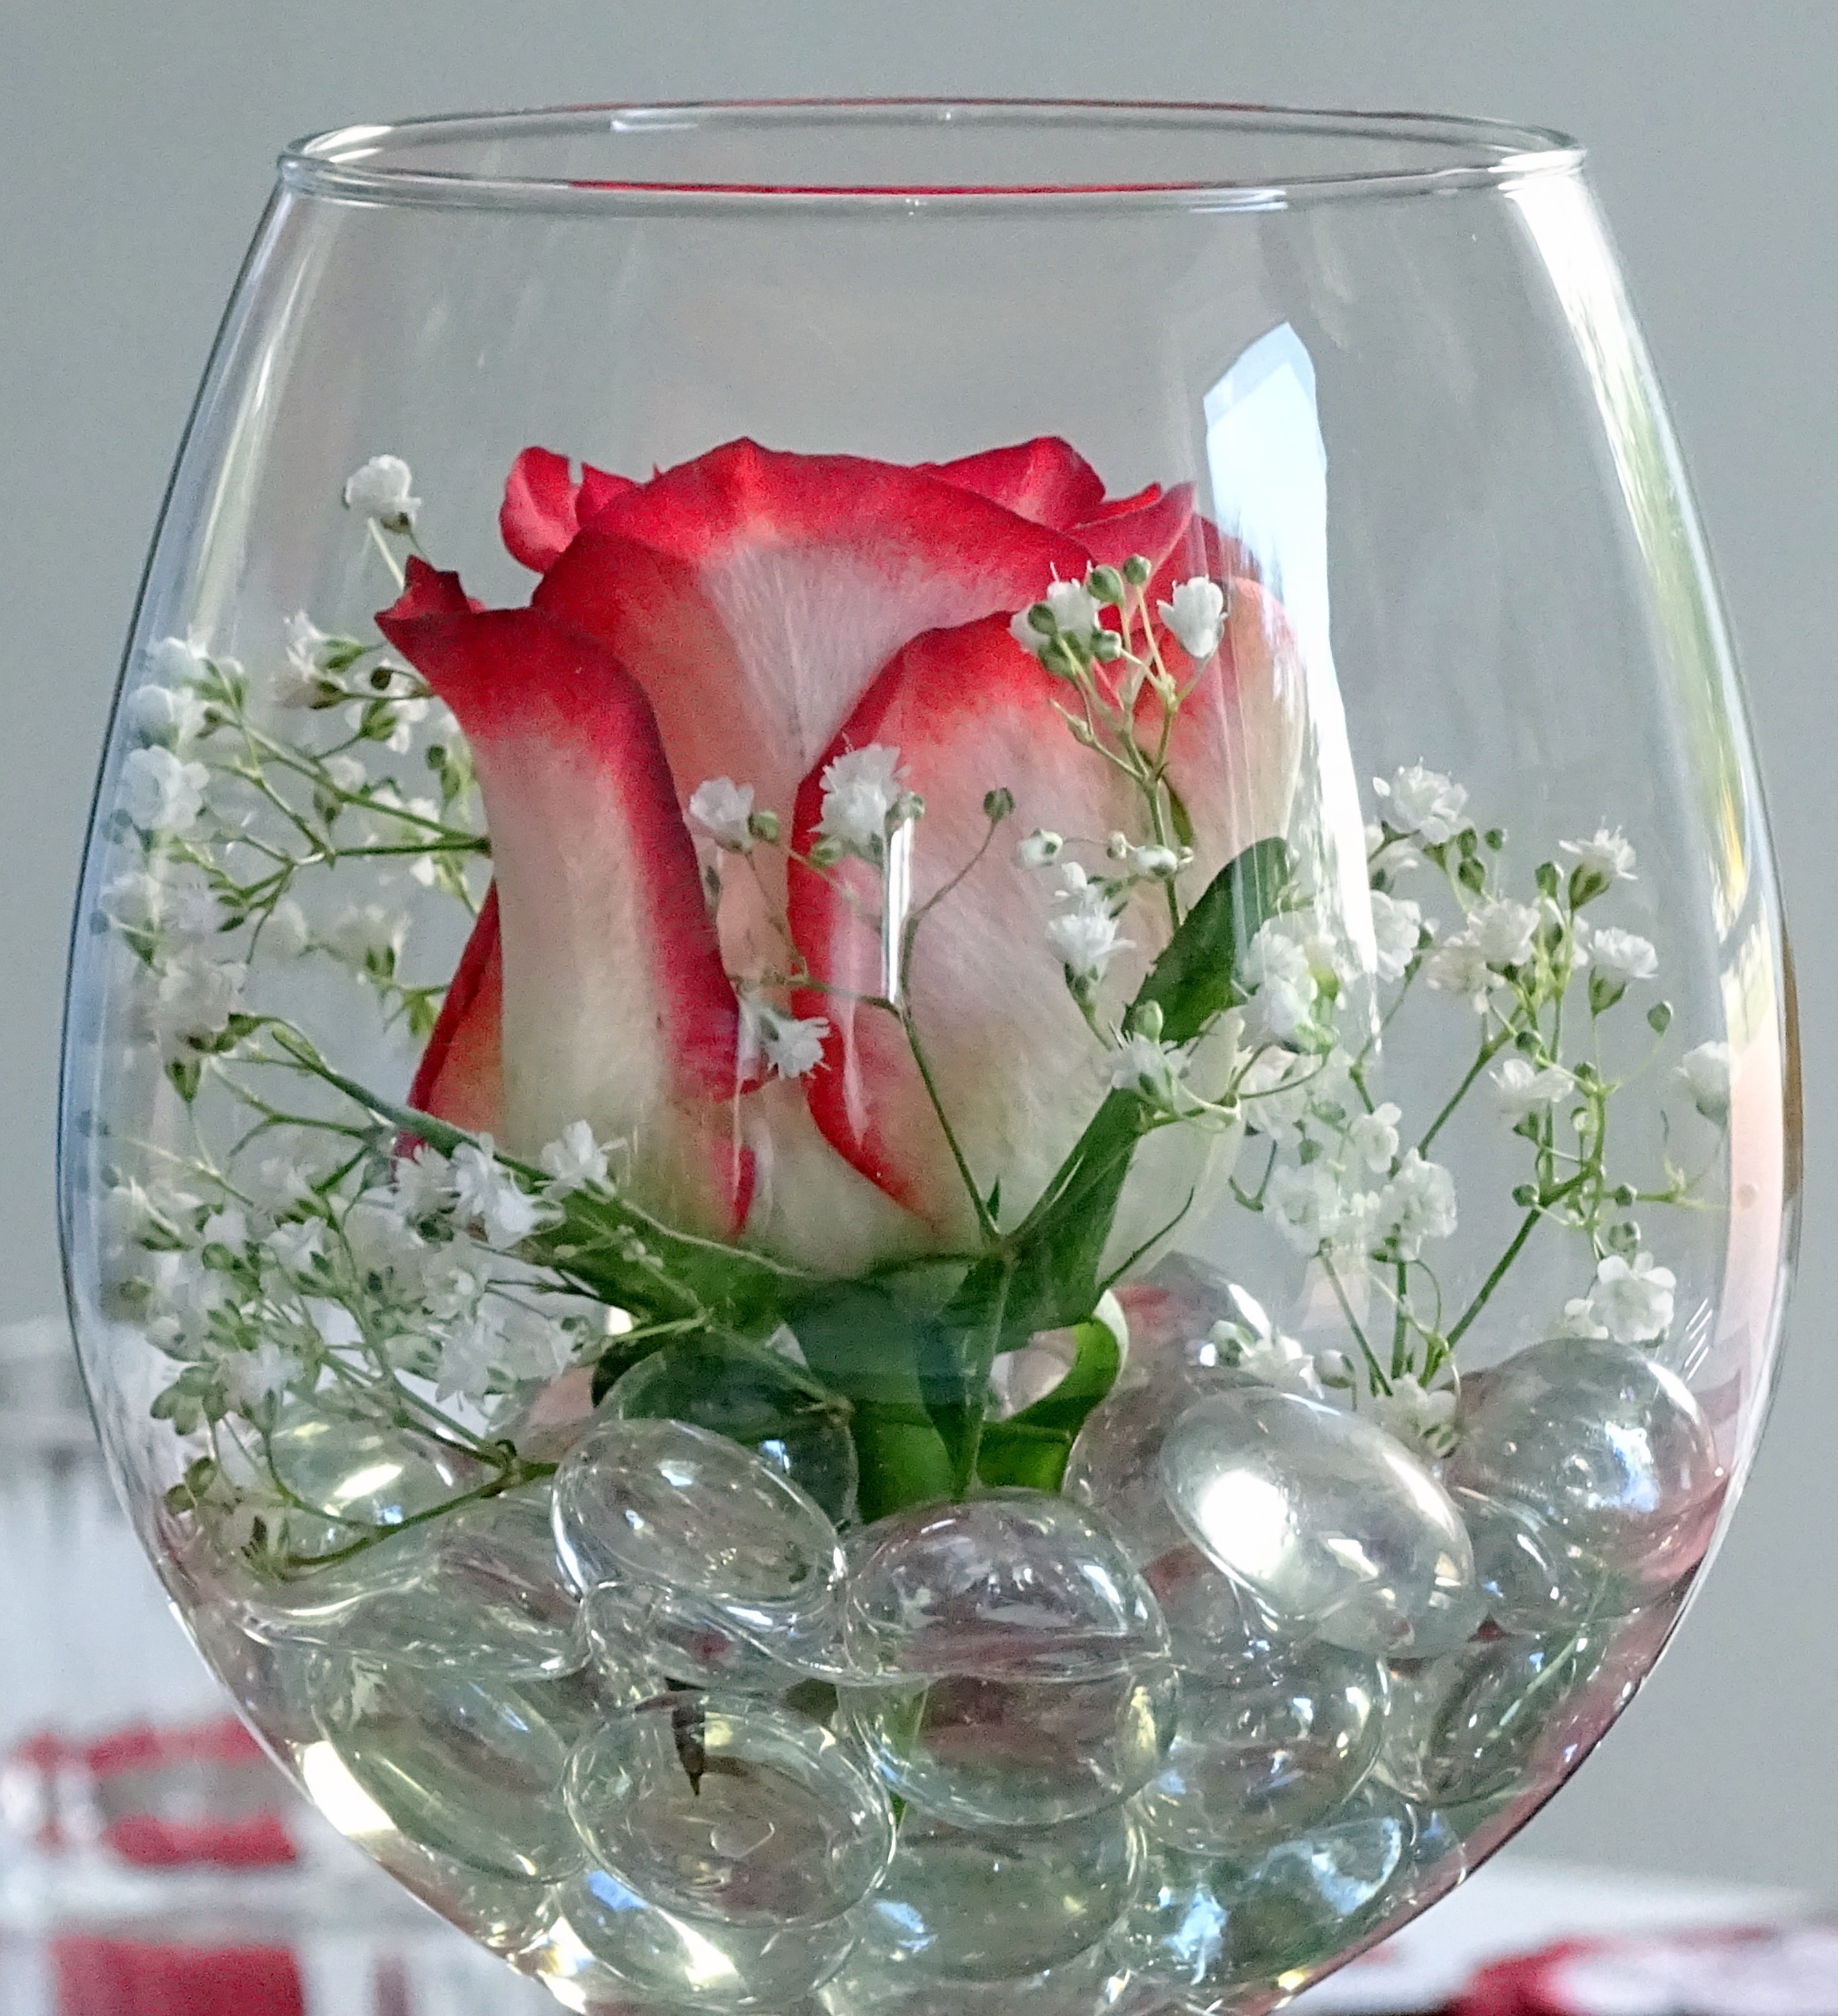
flower, glass, love, vase, rose, decoration, red, romance, drink, lighting, tableware, material, red rose, deco, glass bottle, mason jar, wine glass, decorative, nice, floristry, stemware, centrepiece, drinkware